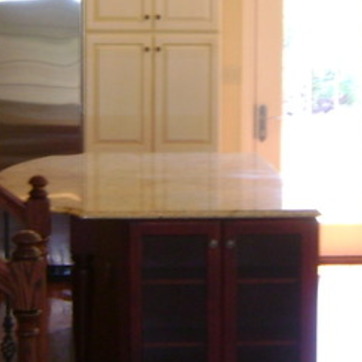
Material: polishedstone